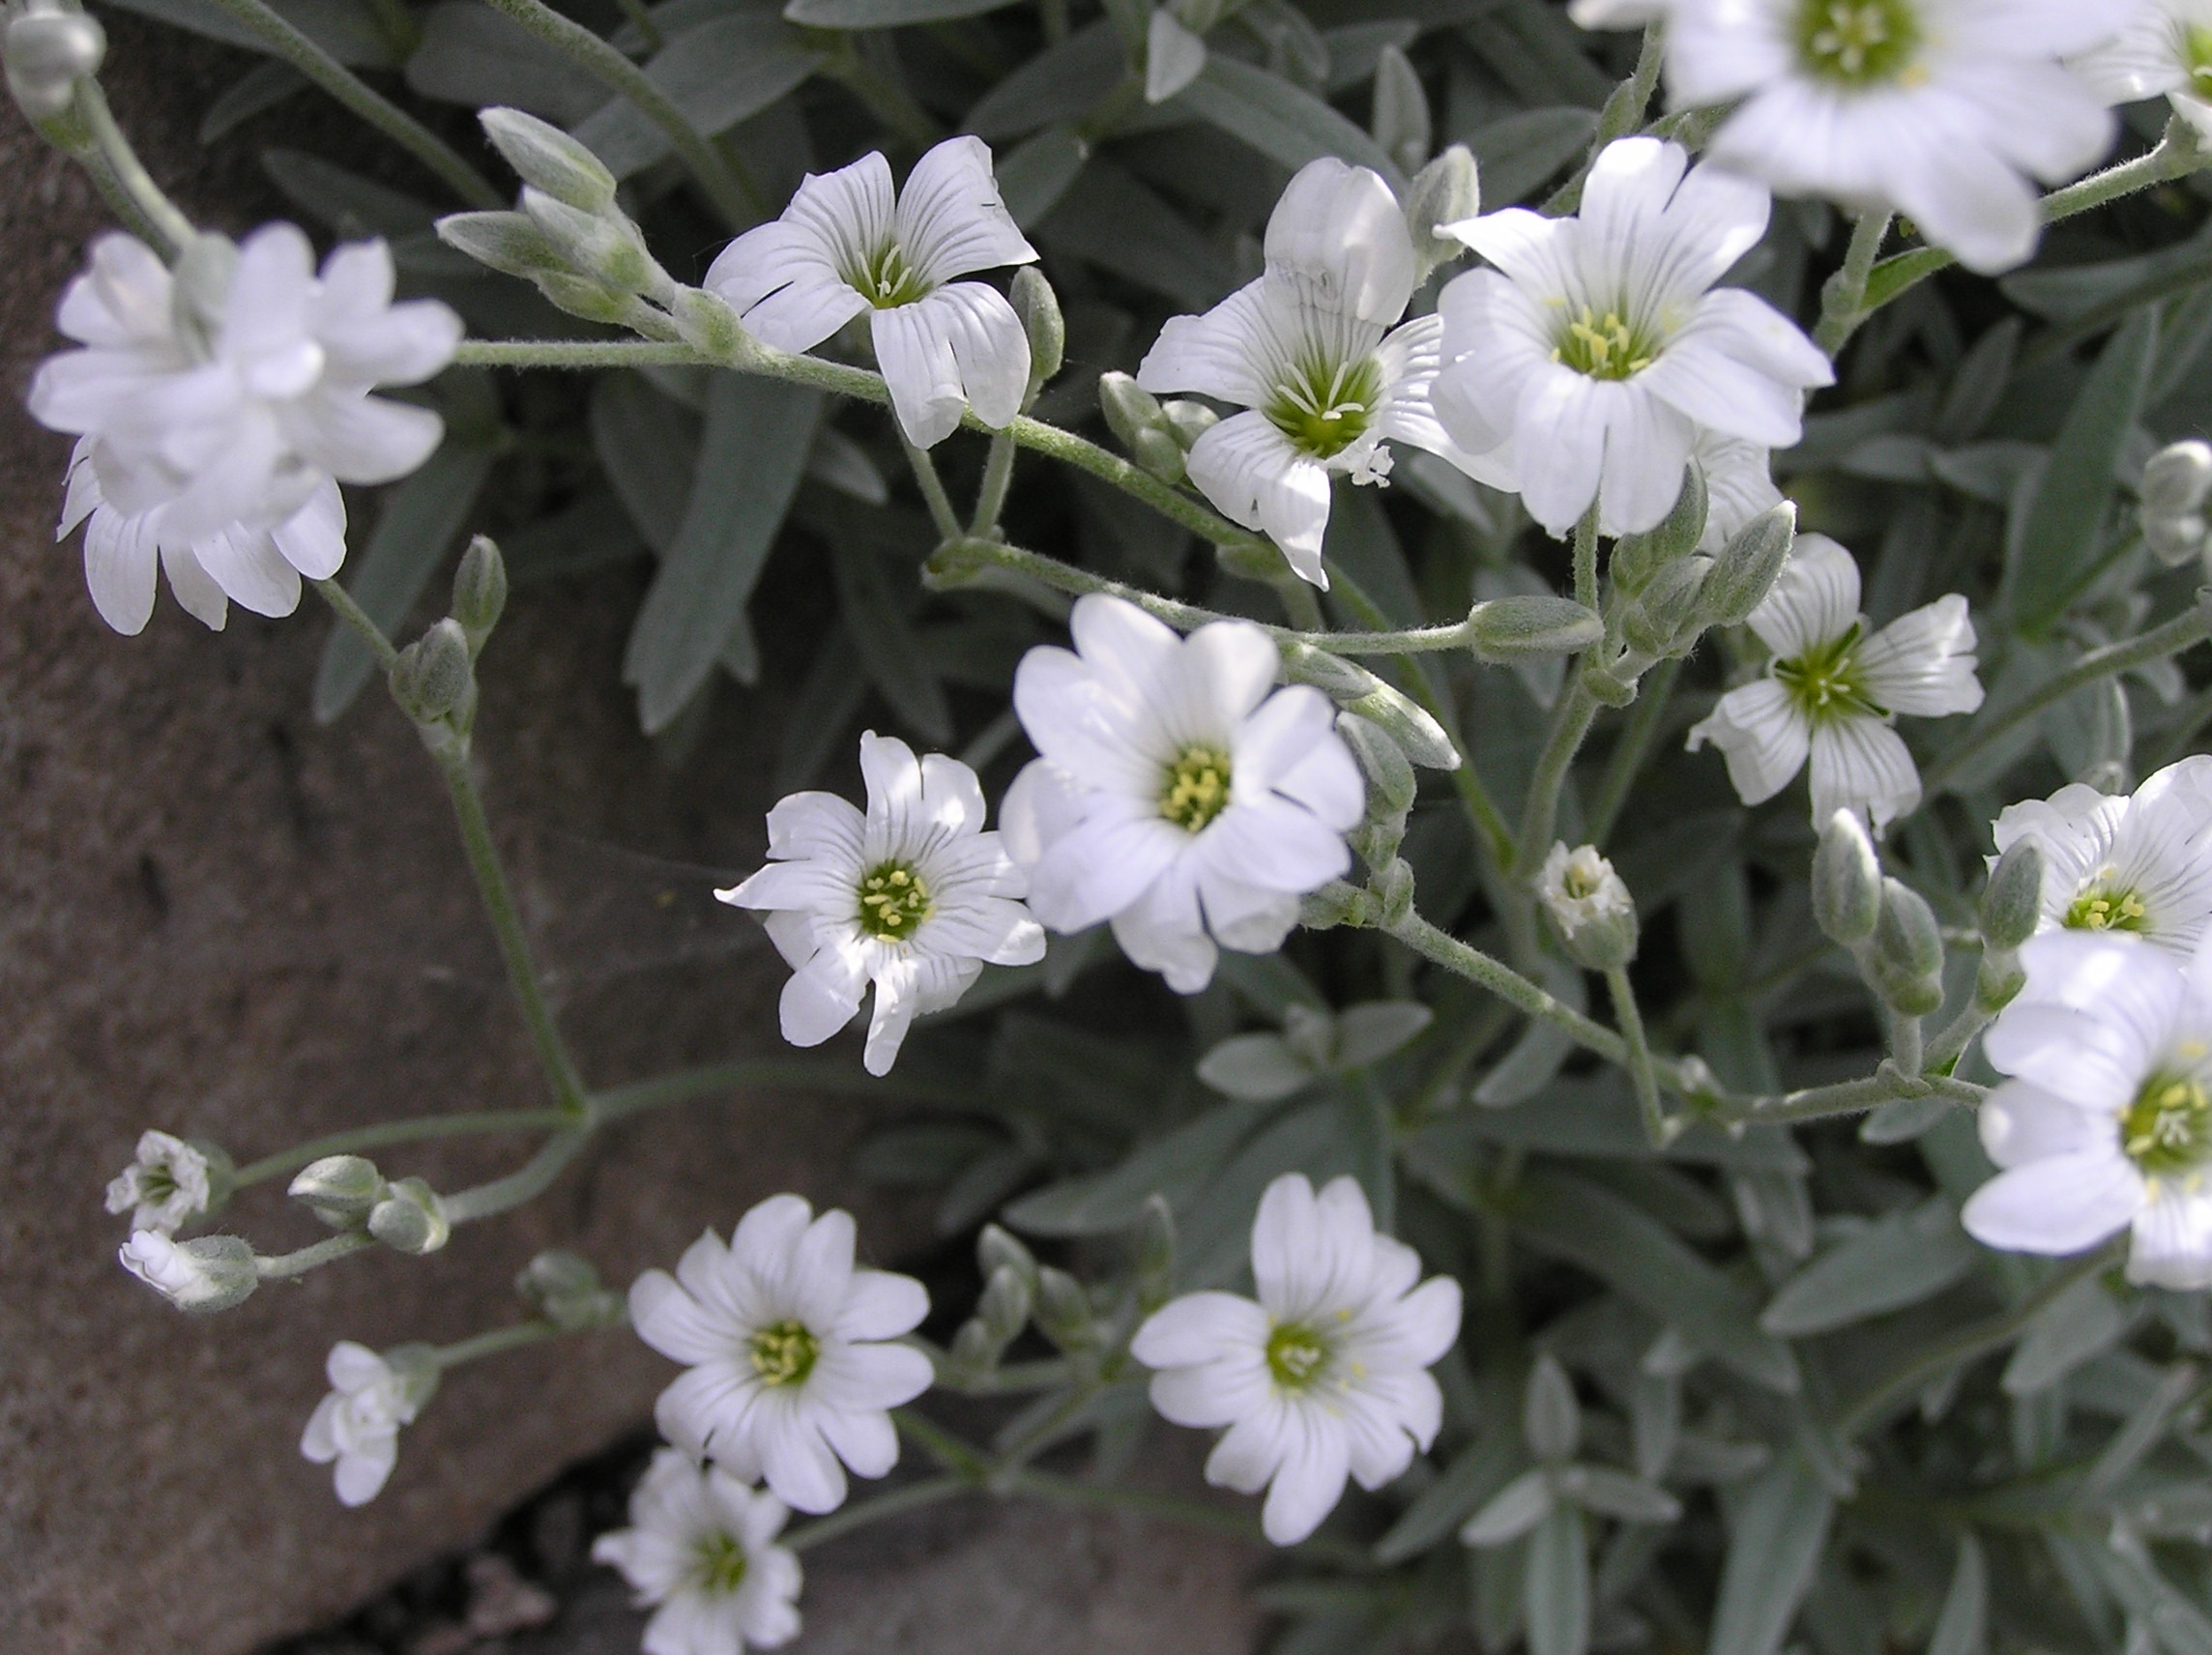
nature, blossom, plant, white, flower, botany, flora, wildflower, trailer, candytuft, flowering plant, rock plant, land plant, evergreen candytuft